Long-crested eagle

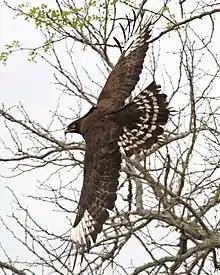
In flight in a game park in South Africa

The long-crested eagle is a bird of forest edges and moist woodland, particularly if that habitat is near to grassland, marsh, a river or a stream; it can also be found in drier woodland, mixed farmland, grazing land, the edges of sugar-cane plantations and orchards. Long-crested eagles will also use exotic plantations such as those of pine or eucalyptus. They range in altitude from sea level to , but it is unusual to find them above .